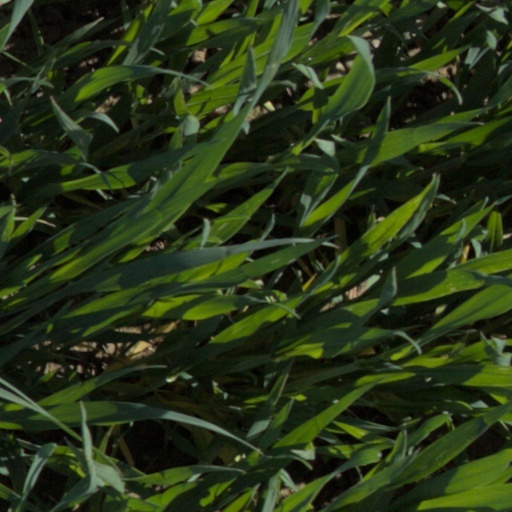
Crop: wheat